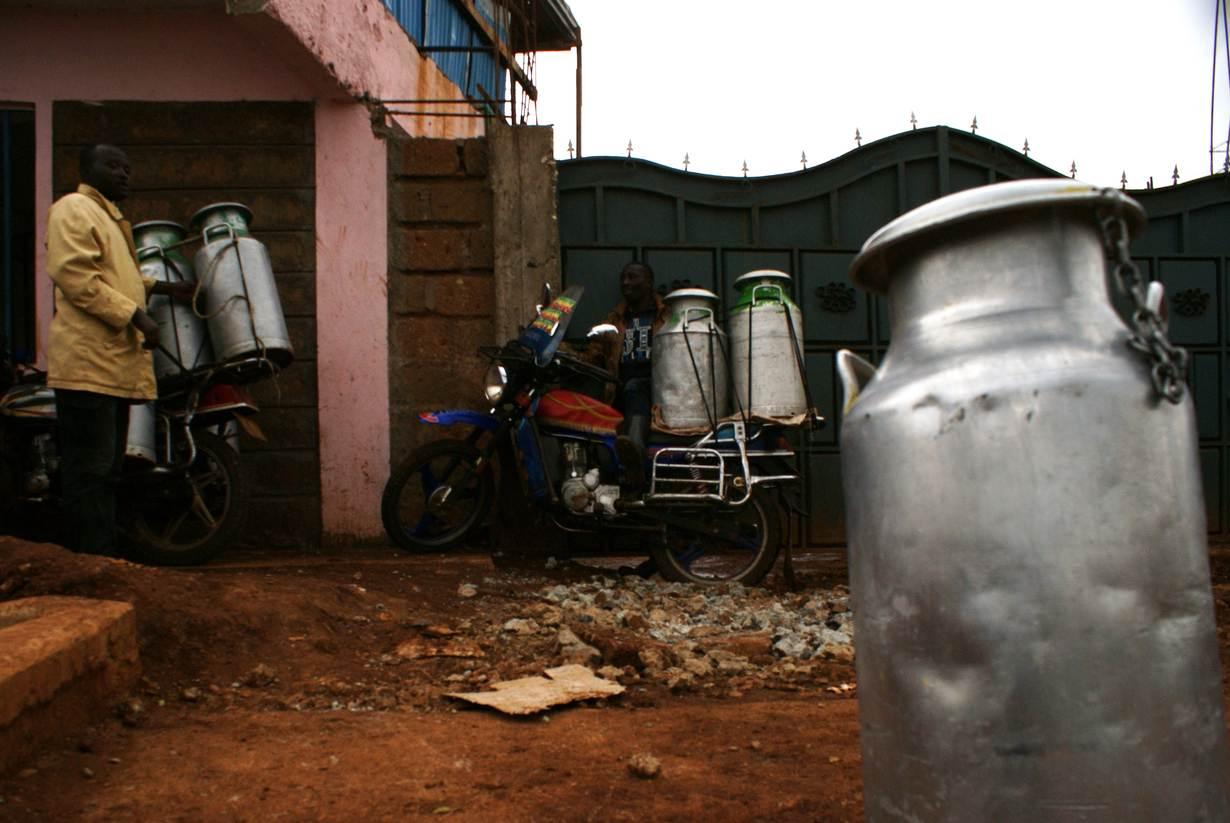
Matangi haya ambayo yako kwenye juu ya pikipiki yanatumika kusanya maziwa katika vitongoji ili ziweze kusafirishwa hadi kwenye viwanda vya maziwa. Matangi haya husaidia sana kwani yaweza kuchukua maziwa nyingi kwa wingi, na kuwezesha kwamba maziwa hayawezi kuyamwagika haraka haraka kwani ina uwezo mkubwa sana wa kuilinda maziwa.